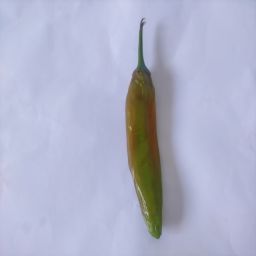
Crop: New Mexico Green Chile
Quality: Old